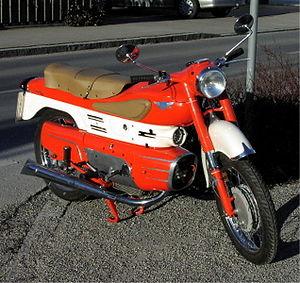
Mario Revelli de Beaumont, né le 25 juin 1907 à Rome et mort le 29 mai 1985 à Grugliasco, est un concepteur automobile italien.